Thomas Wilson Barnes

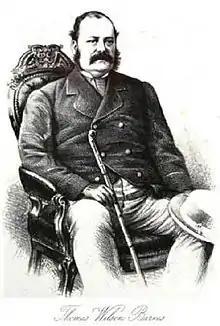
Thomas Wilson Barnes

Thomas Wilson Barnes (1825–1874) was an English chess master, one of the leading British masters of his time.